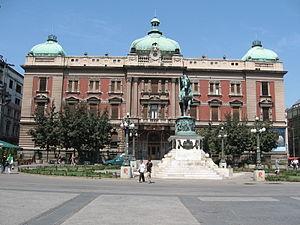
La place de la République est une place et un quartier de Belgrade, la capitale de la Serbie. Ils sont situés dans la municipalité de Stari grad. En 2002, le quartier comptait 2 360 habitants.